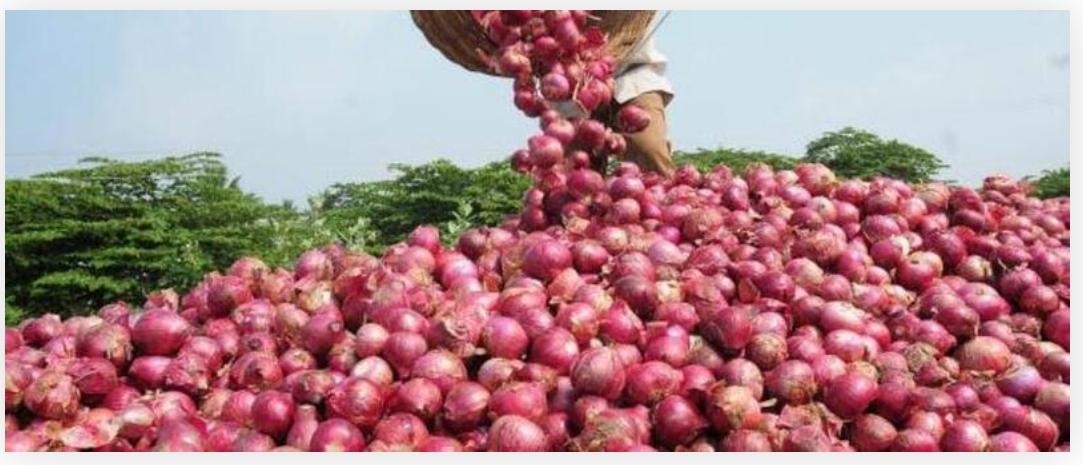
Vitunguu vimetandazwa kwa wingi juu ya ardhi kavu vikikaushwa baada ya kuvunwa tayari kuuzwa sokoni,  mandhari hii inaakisi zao hili la biashara likiwa katika hatua ya maandalizi ya soko likiwa ni chanzo muhimu ya kipato kwa ajili ya wakulima.